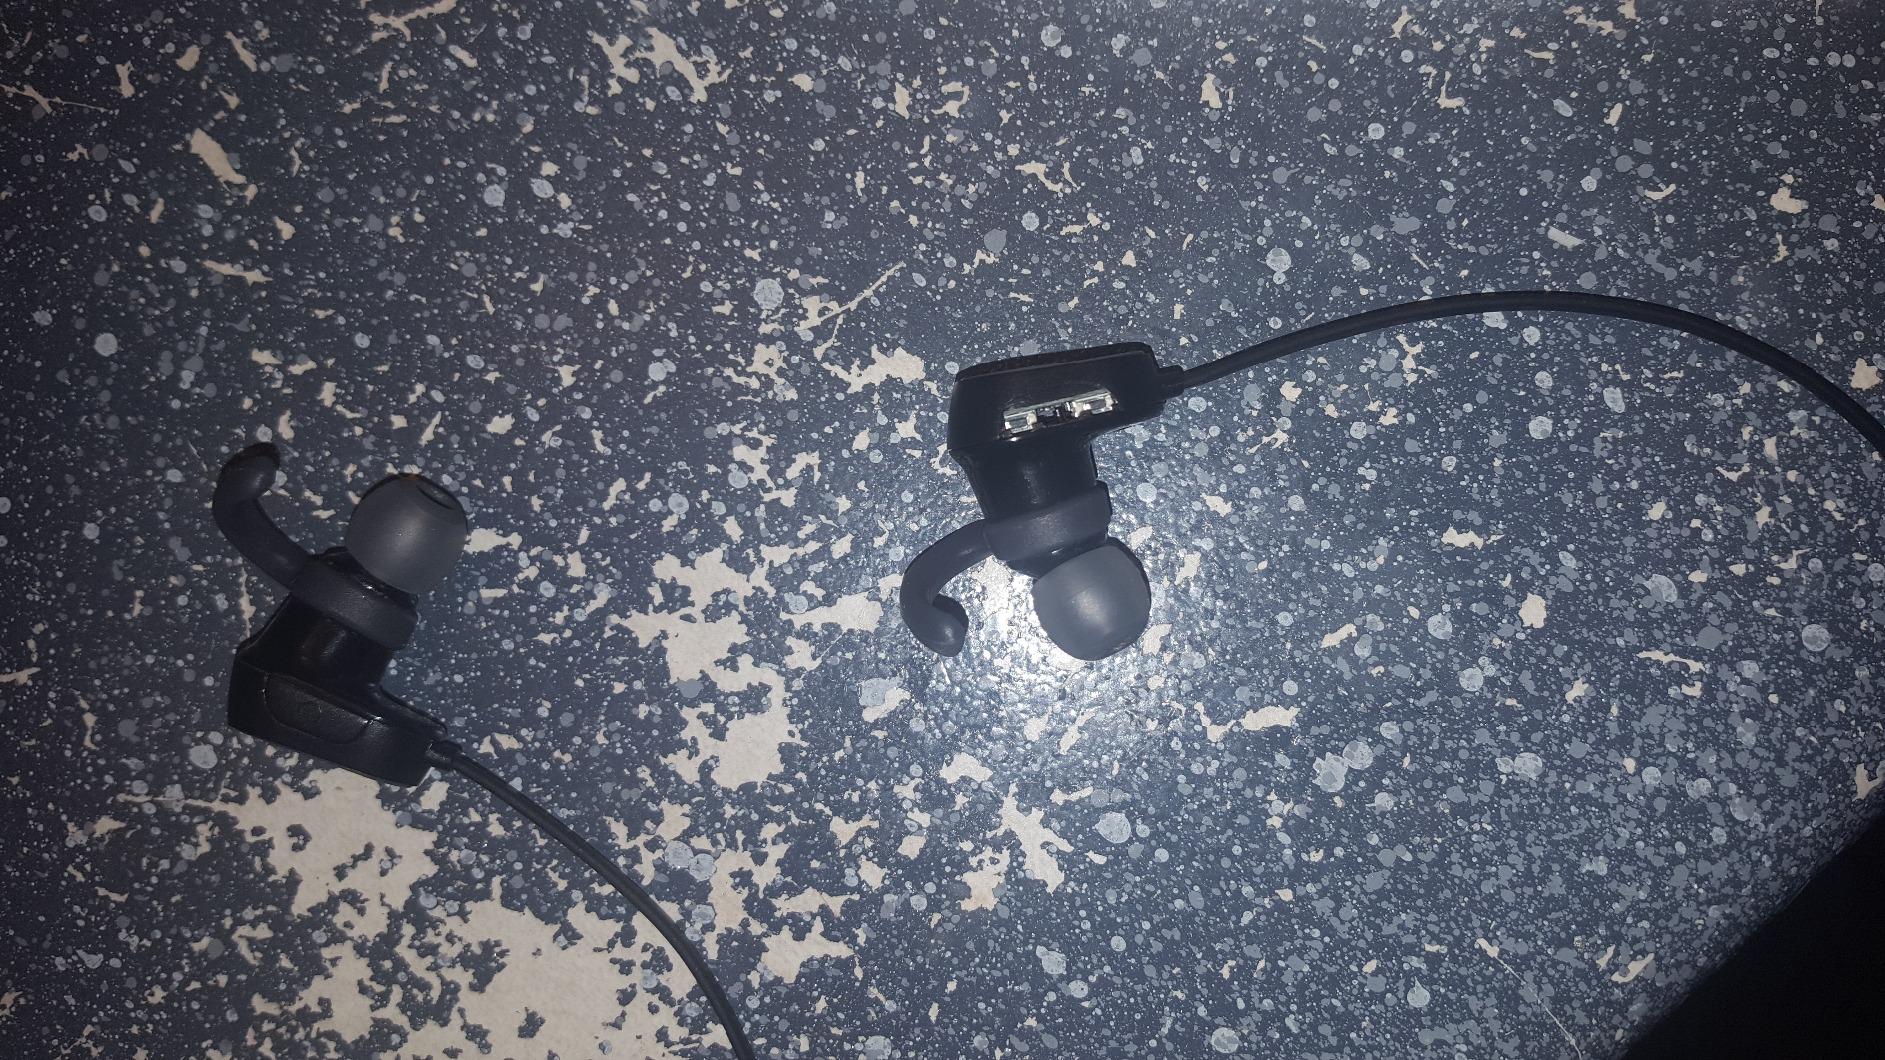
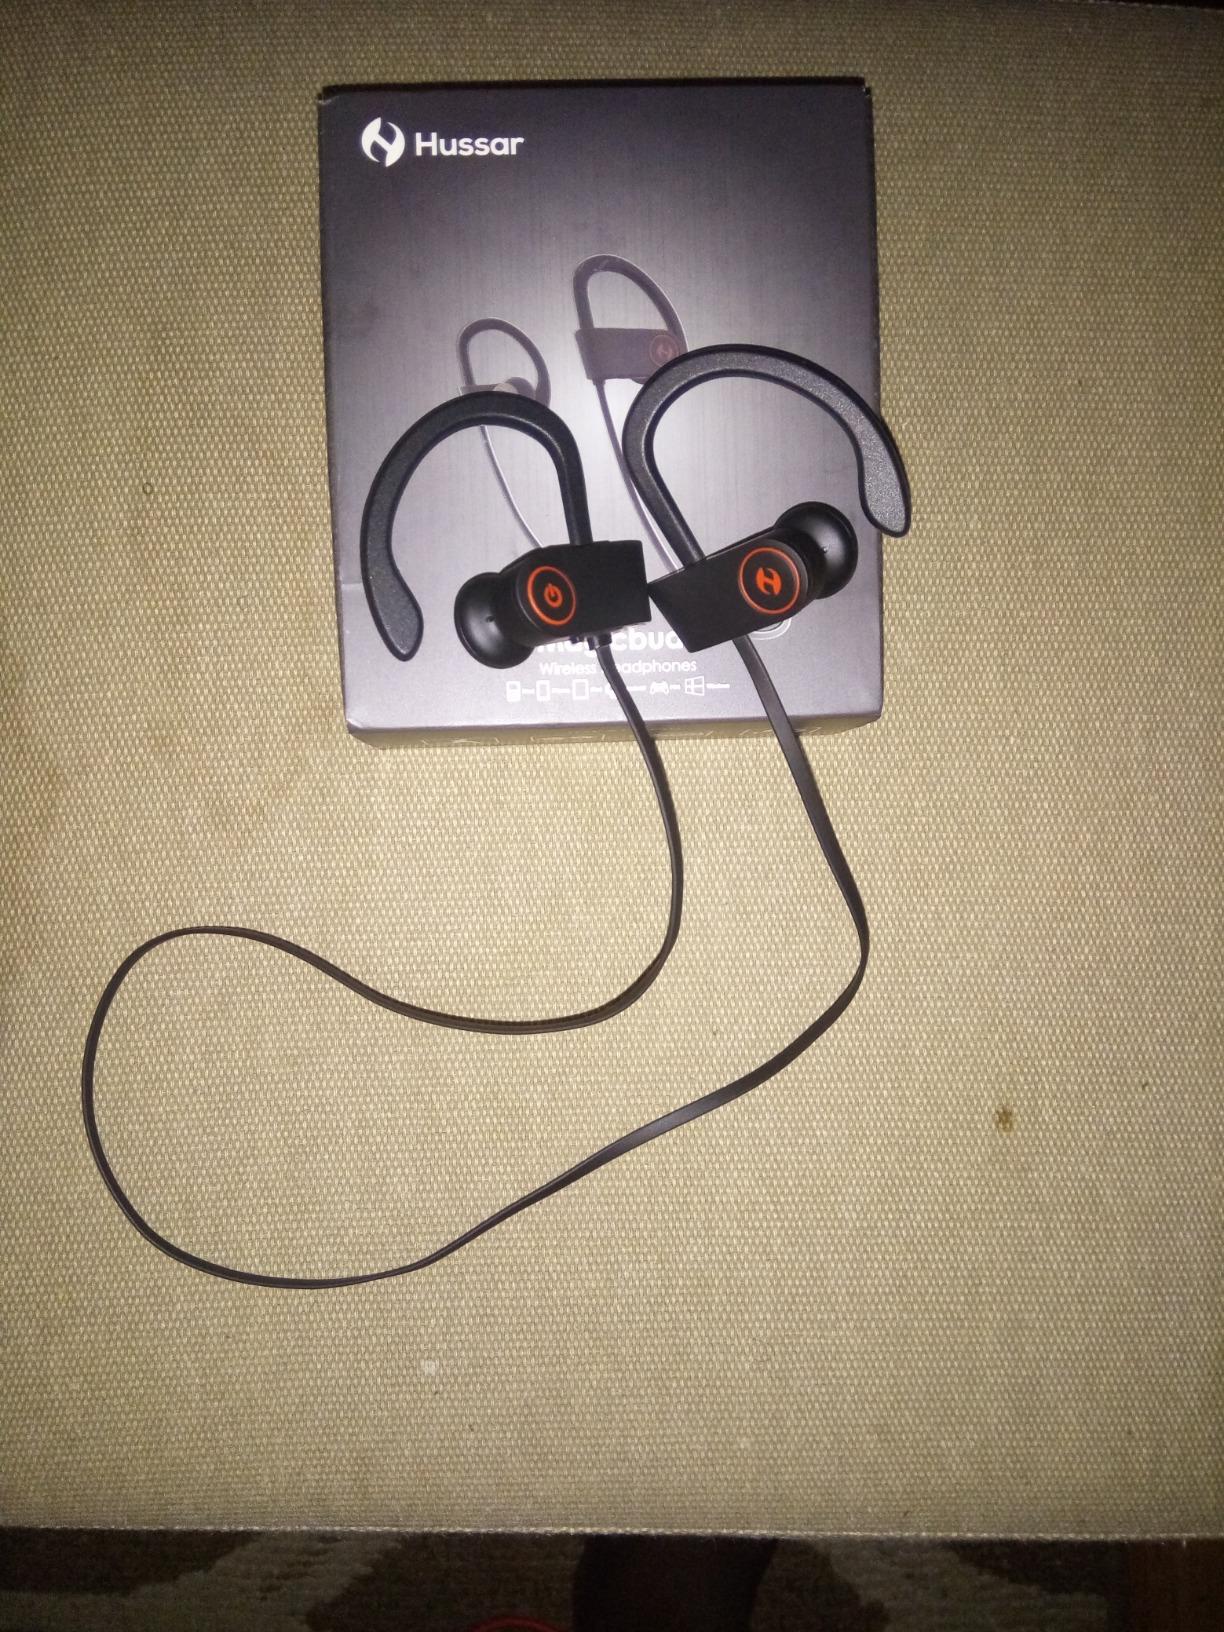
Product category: headphones
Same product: no